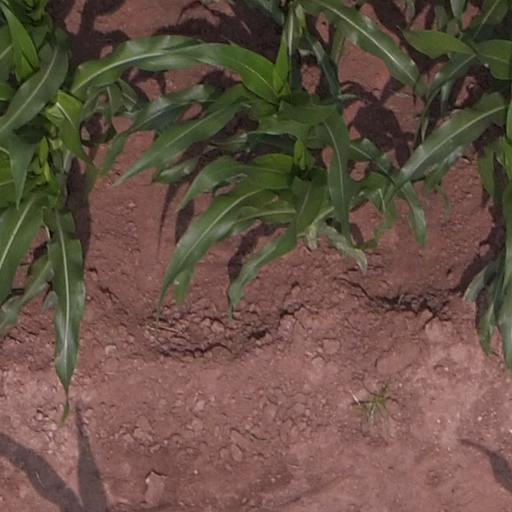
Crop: maize; corn